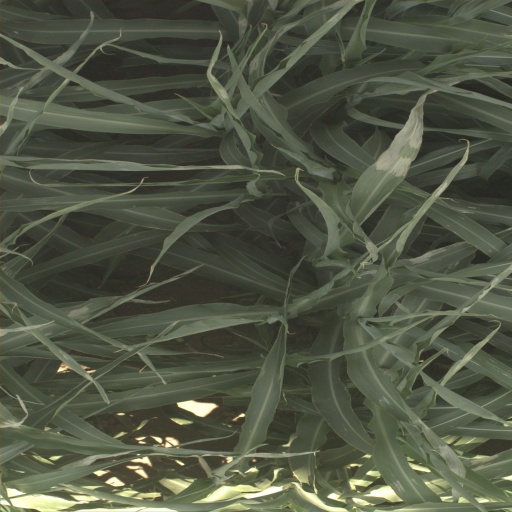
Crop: sorghum